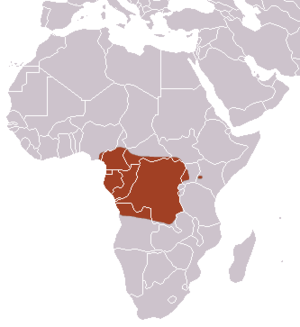
Le Potamogale est une espèce de petit mammifère de la famille des Tenrecidae. C'est la seule espèce du genre Potamogale.